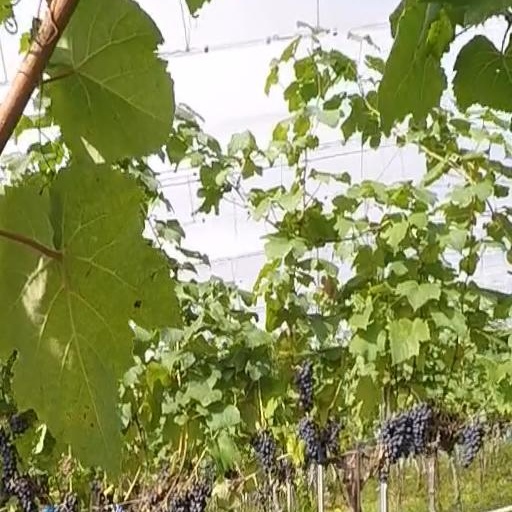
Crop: grape